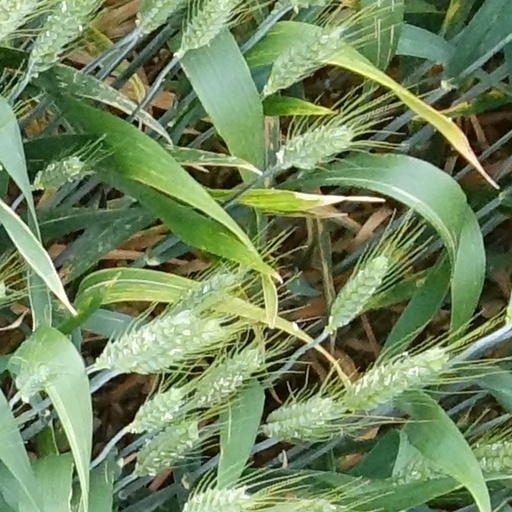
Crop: wheat